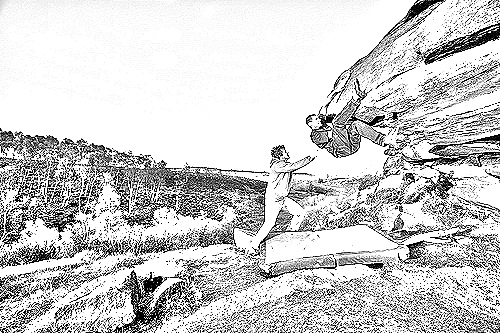
Portrait style: Sketch Portrait